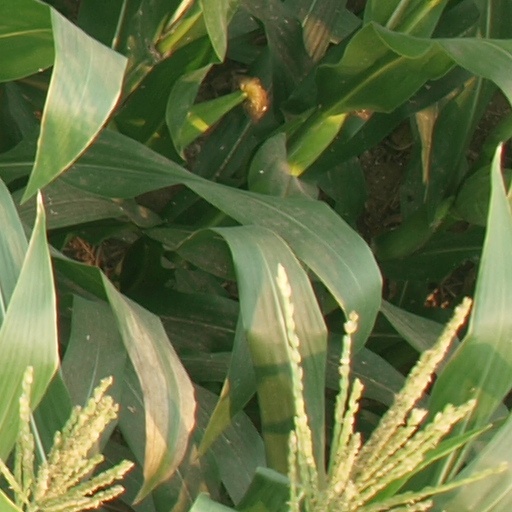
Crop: maize; corn